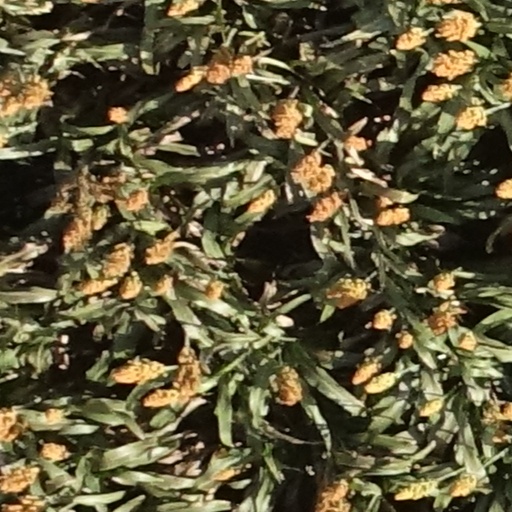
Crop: sorghum